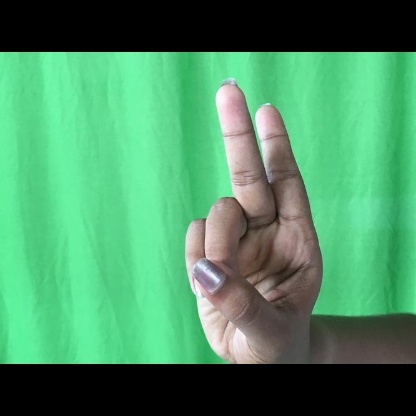
Mudra: Katrimukha